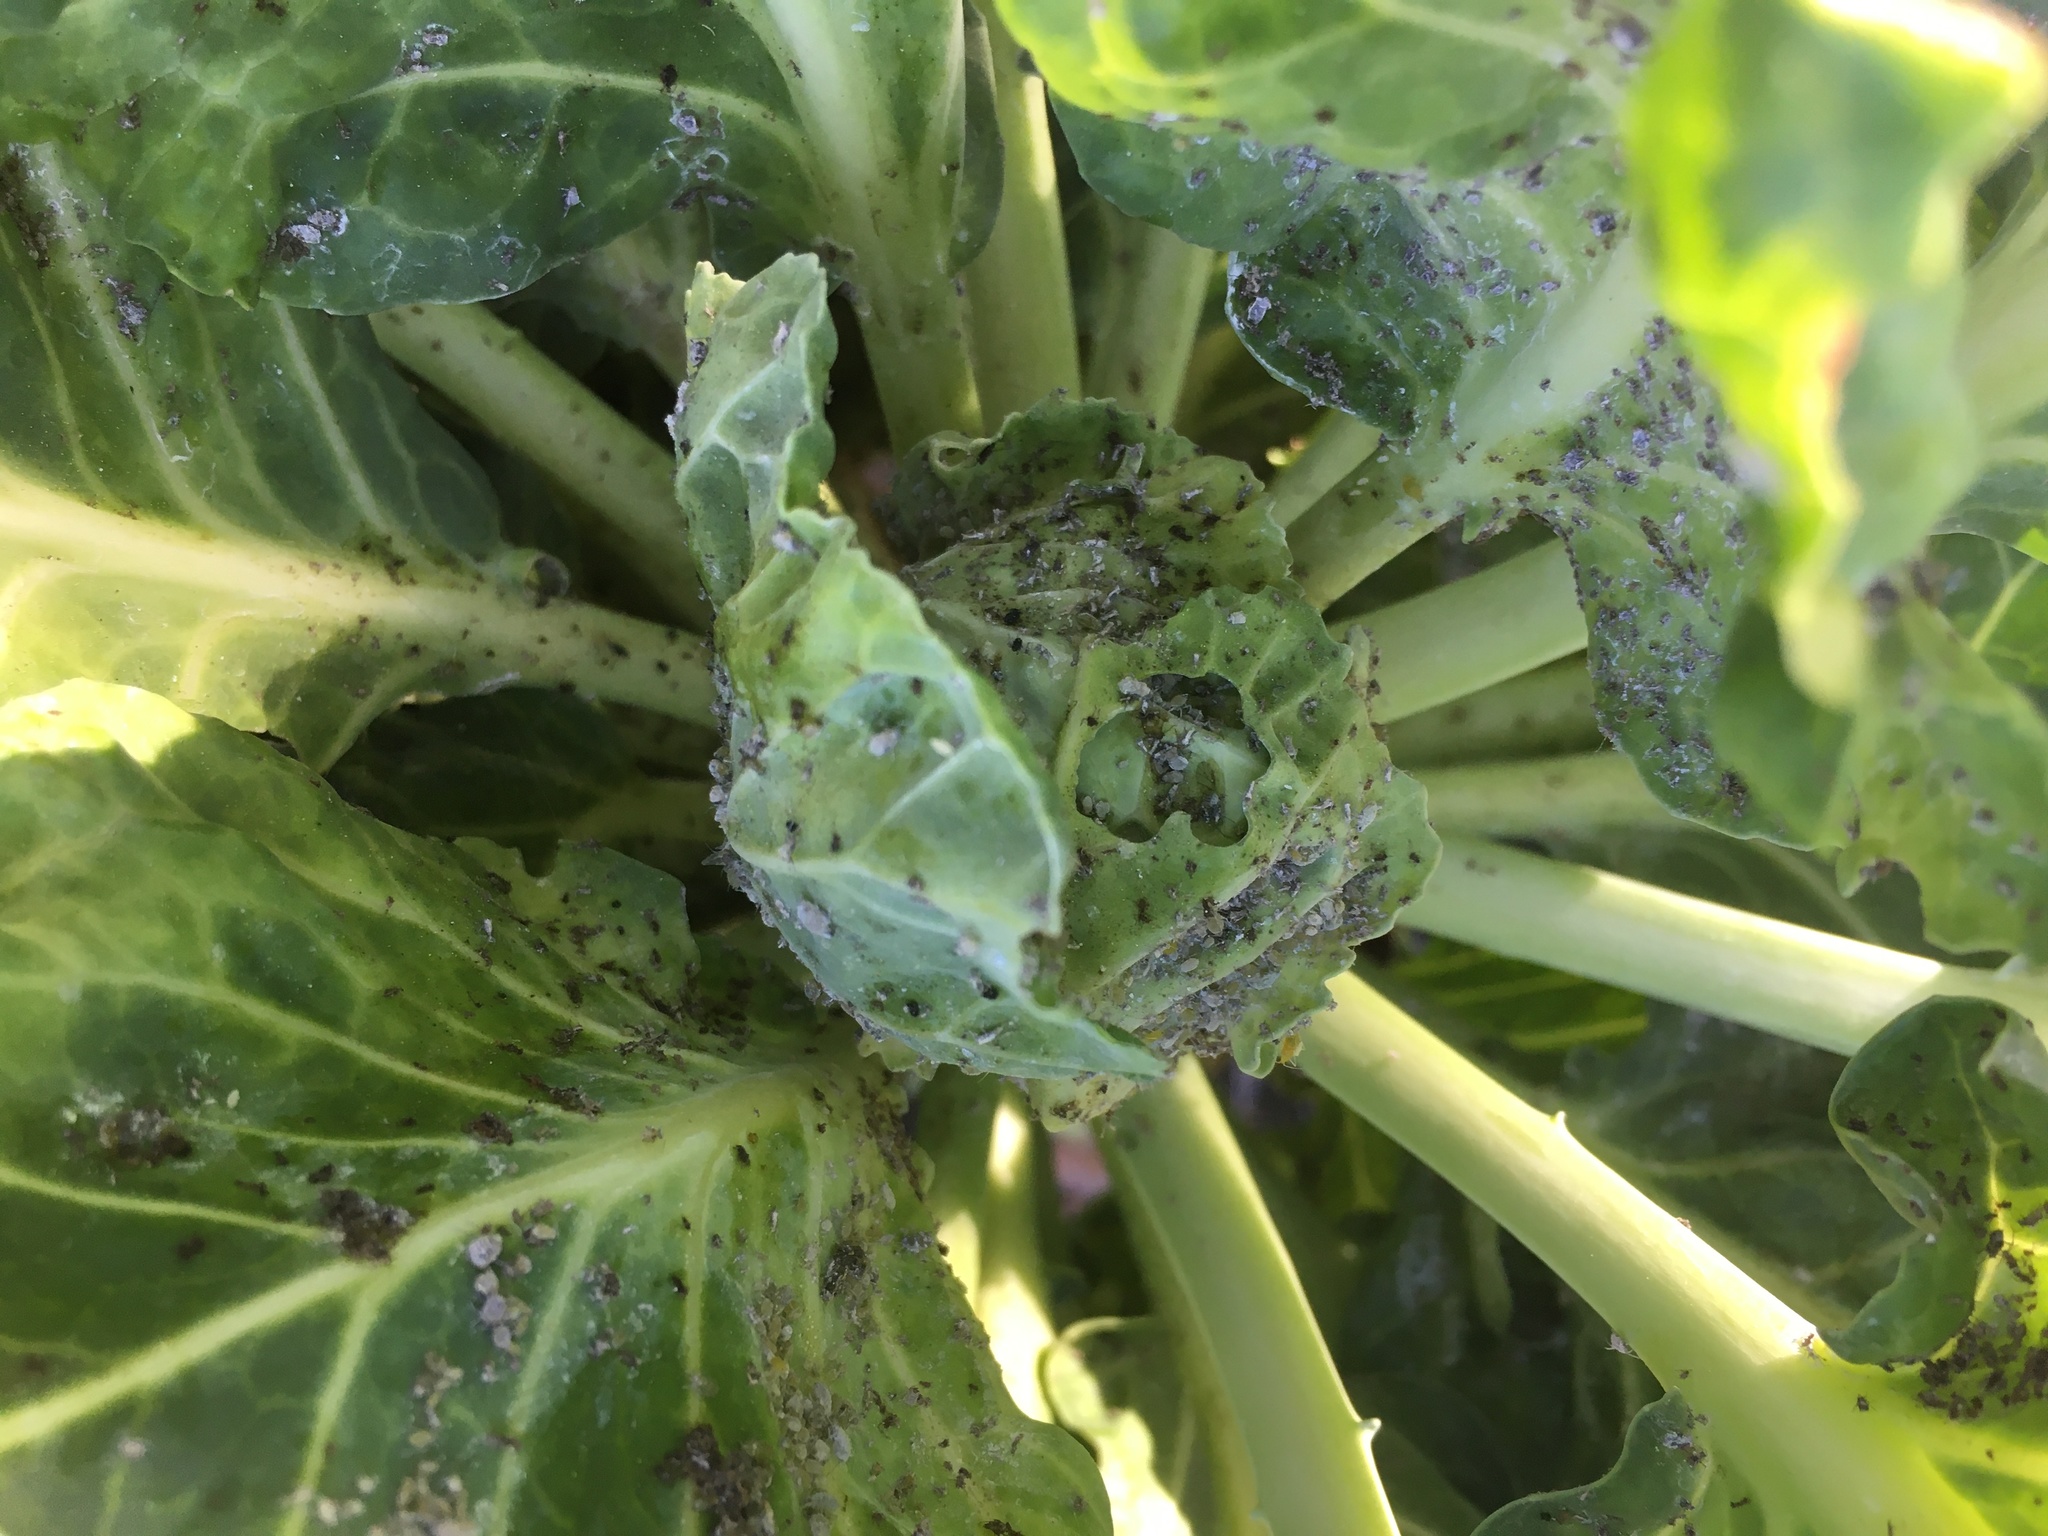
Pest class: cabbage_aphid